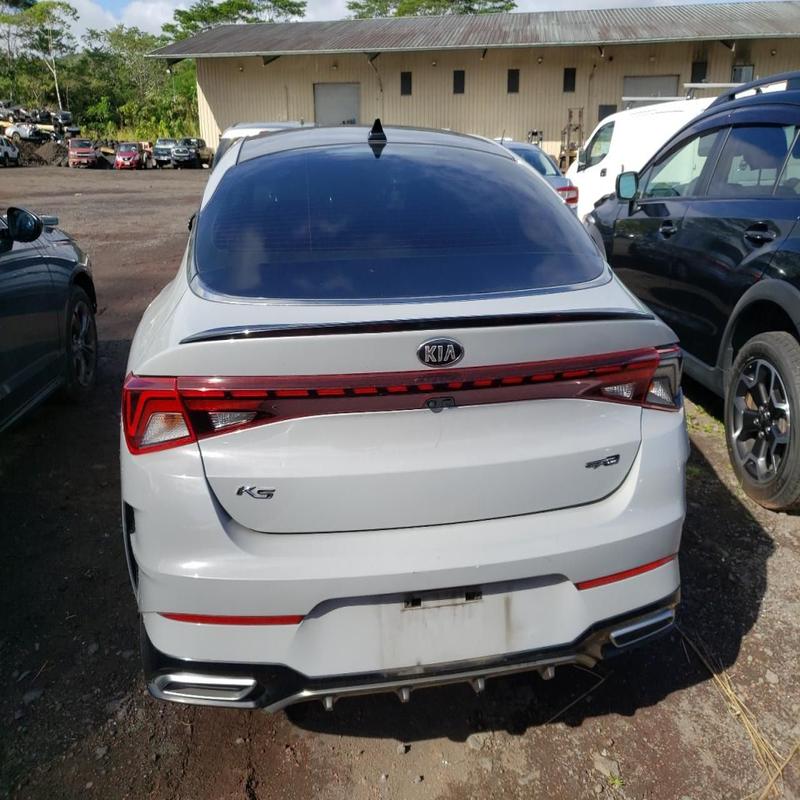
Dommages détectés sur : malle, plaque d'immatriculation arrière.
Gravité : majeur